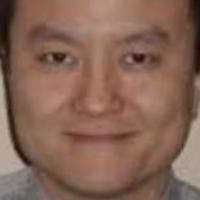
Age group: age 41-55